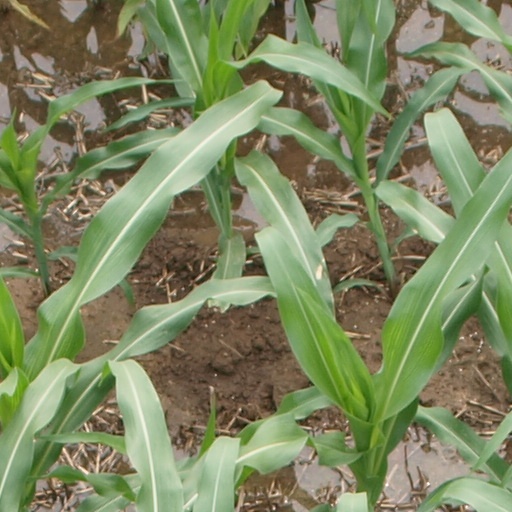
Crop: maize; corn